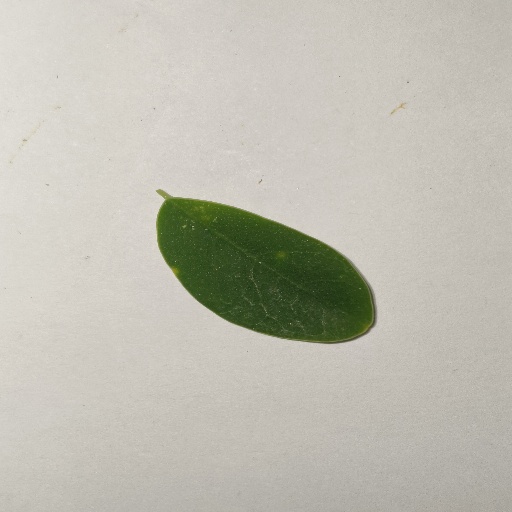
Species: Sojina
Leaf condition: Healthy Leaf